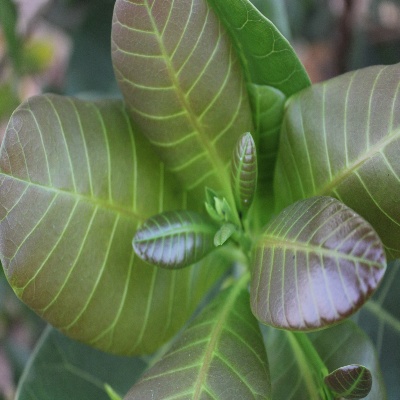
Crop: Cashew
Condition: healthy